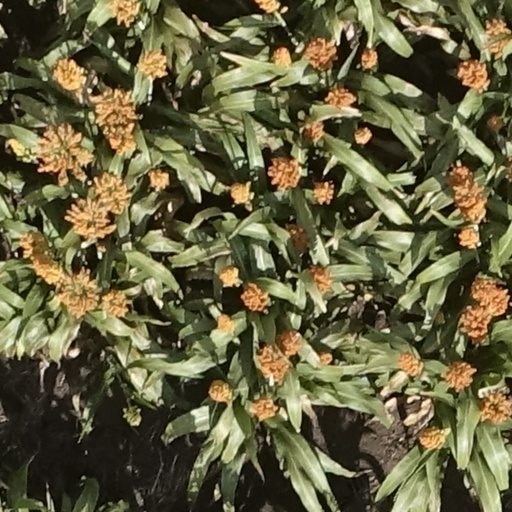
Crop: sorghum